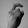
ASL letter: X